2017 SEA Games

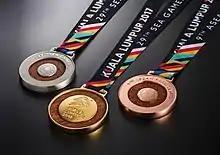
Kuala Lumpur 2017 medals.

The medals of the games were designed by Royal Selangor, which is also the designer company for the torch and the baton. They were announced on 30 May 2017, the same day Royal Selangor announced as one of the games' main sponsor which made MASOC's sponsorship total RM82.6 million, exceeded its sponsorship target of RM80 million. The medals have subtle curved surfaces, rims and edges, and are made of pewter with a disc of kempas wood integrated into the design. They featured the Southeast Asian Games Federation logo on the obverse (In the case of ASEAN Para Games, it is the ASEAN Para Sports Federation logo), and the games logo on the reverse.